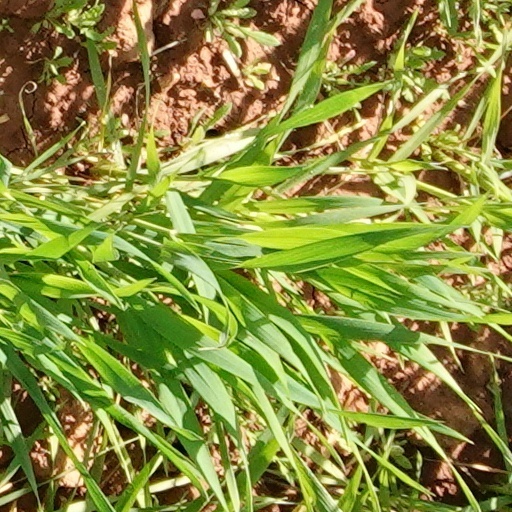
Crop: wheat